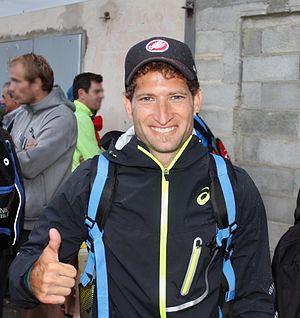
Marcel Zamora Perez Ventouxman 2016
Marcel Zamora Pérez né le 20 mars 1978 à Barcelone, est un triathlète professionnel espagnol. Il est quintuple vainqueur de l'Ironman France à Nice, sextuple vainqueur de l'Embrunman et détenteur du record du nombre de victoires des deux épreuves internationales.